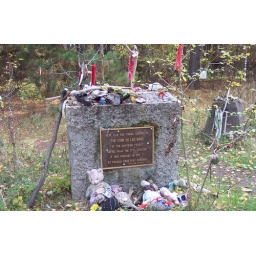
Idian burial ground in Superior WI. ( I left the blue troll)